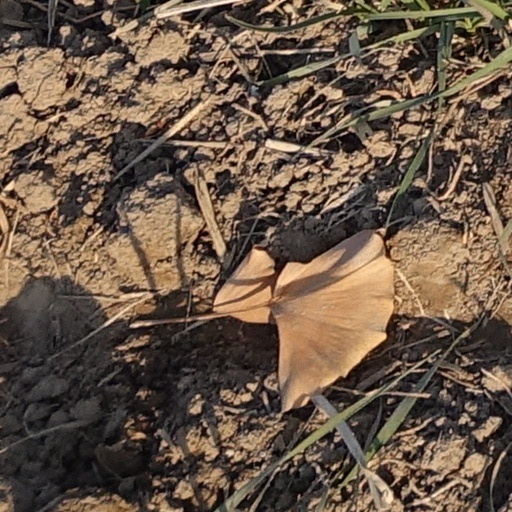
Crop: wheat